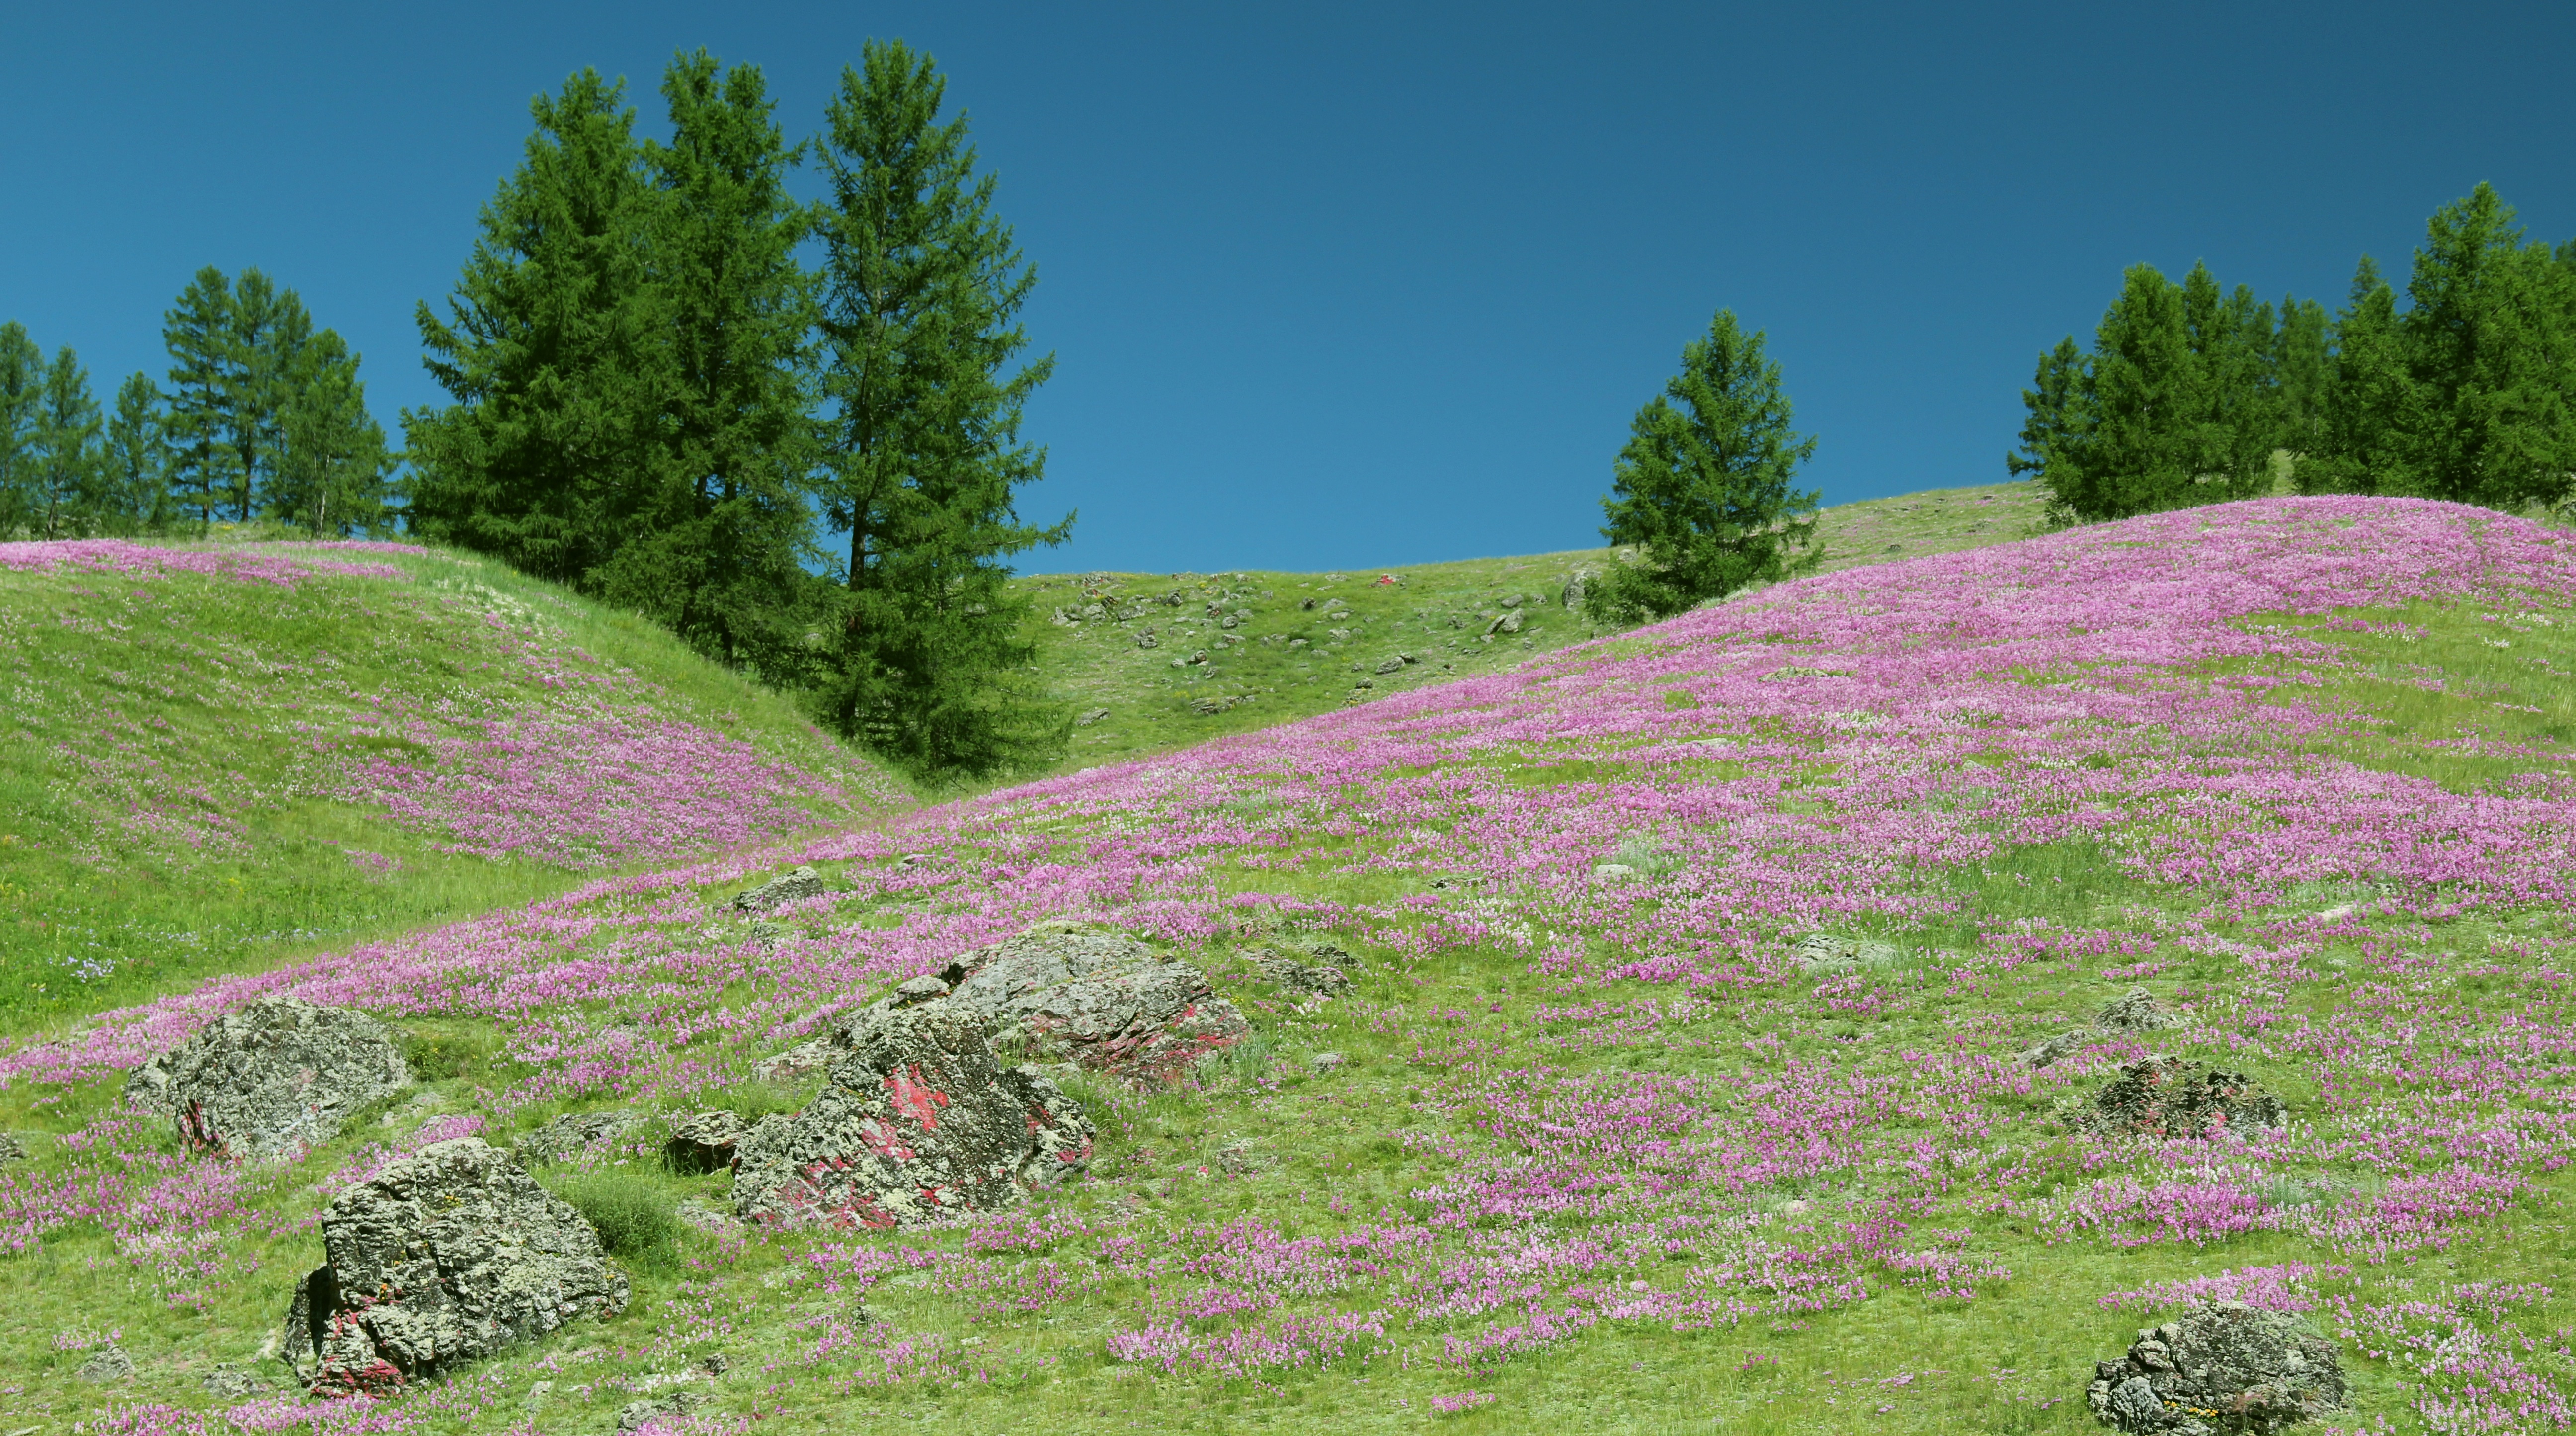
grass, mountain, plant, field, lawn, meadow, prairie, hill, flower, pasture, flora, ridge, wildflower, grassland, vegetation, shrub, plateau, woodland, ecosystem, tundra, mound, flowering plant, biome, mountainous landforms, land plant